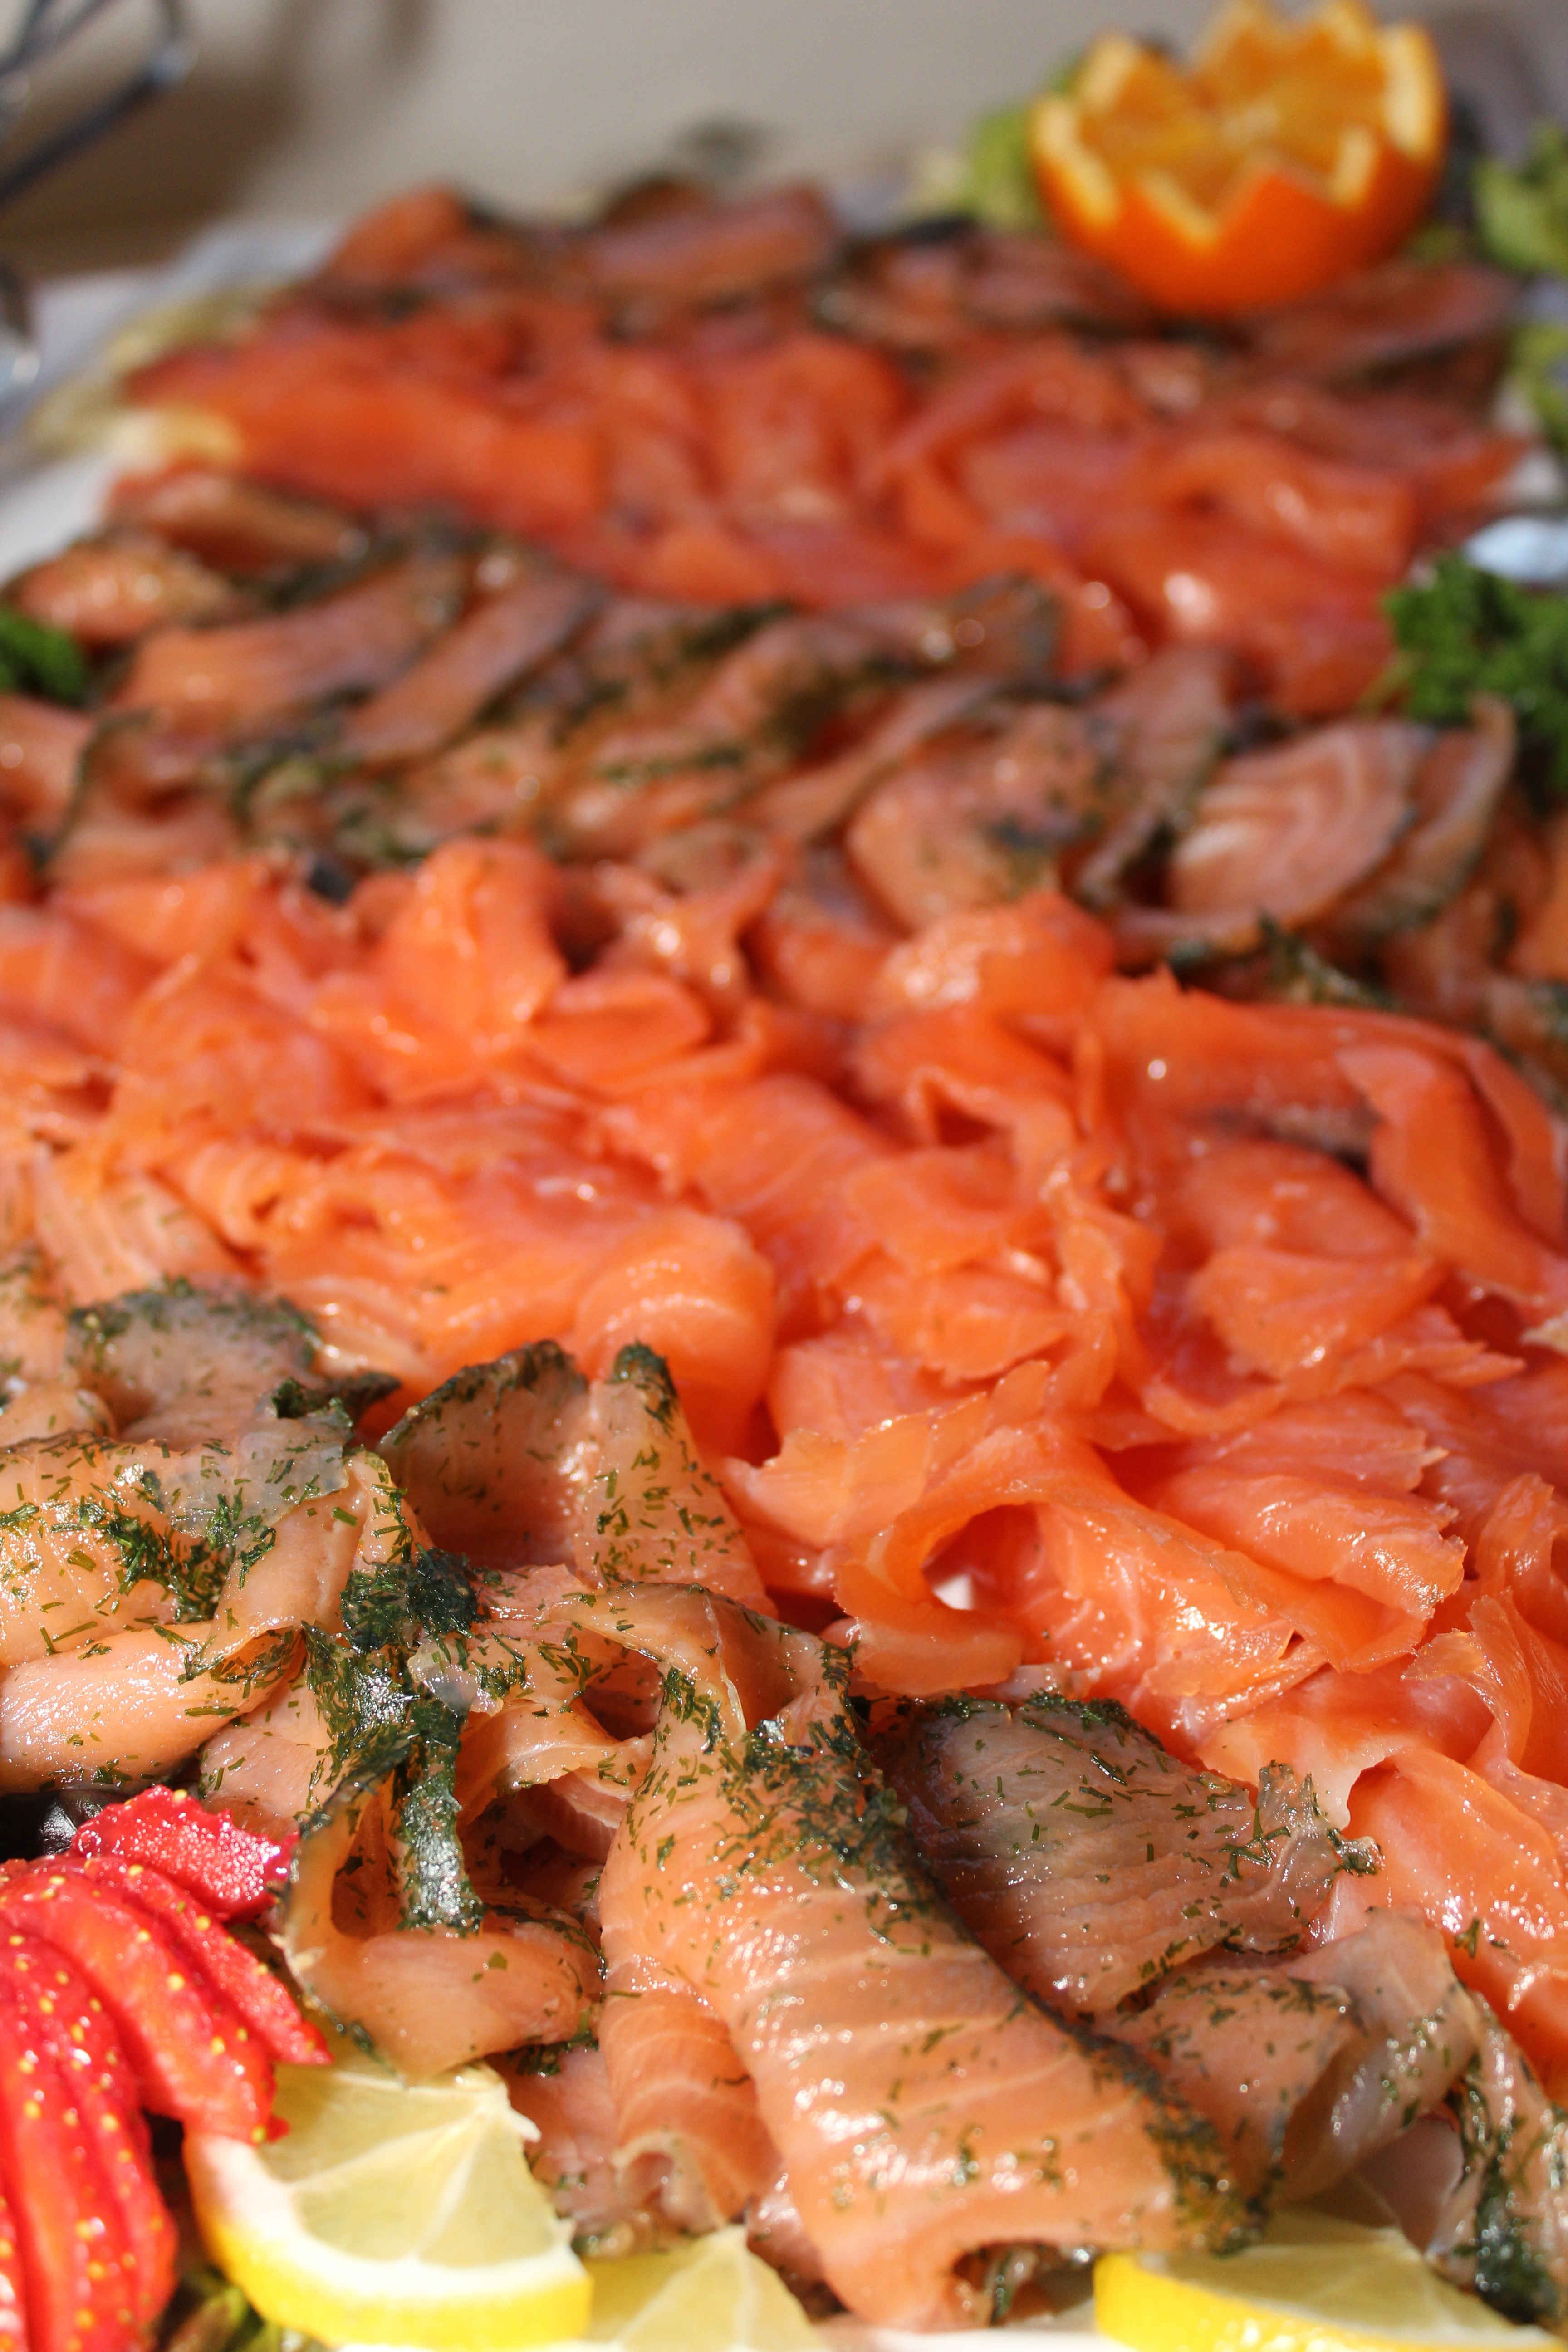
dish, food, produce, vegetable, fish, gourmet, eat, meat, cuisine, buffet, salmon, frisch, gastronomy, cold buffet, salmon fillet, fish plate, smoked salmon, salmon like fish